Describe the emotion expressed in this image:  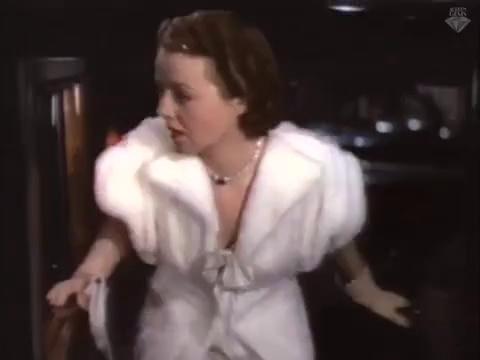
This person displays Pain, valence and arousal with low intensity.